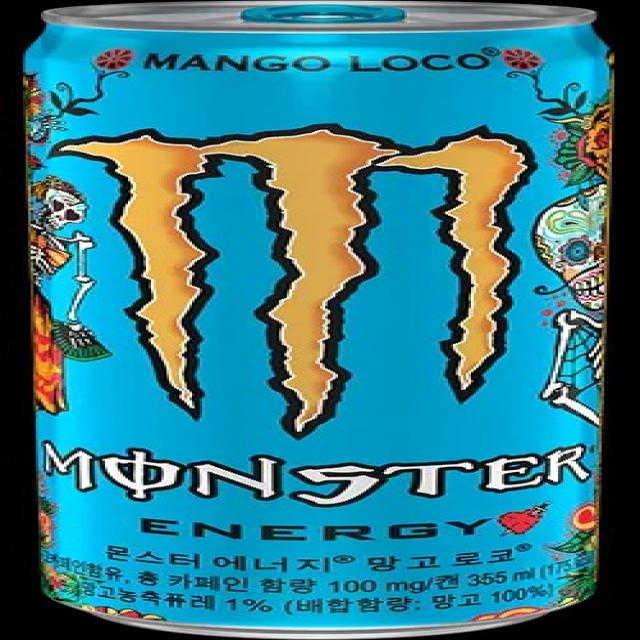
Label: cans